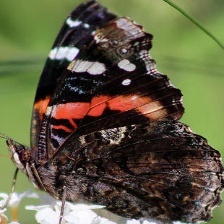
Species: RED ADMIRAL
Butterfly family (ImageNet category): admiral